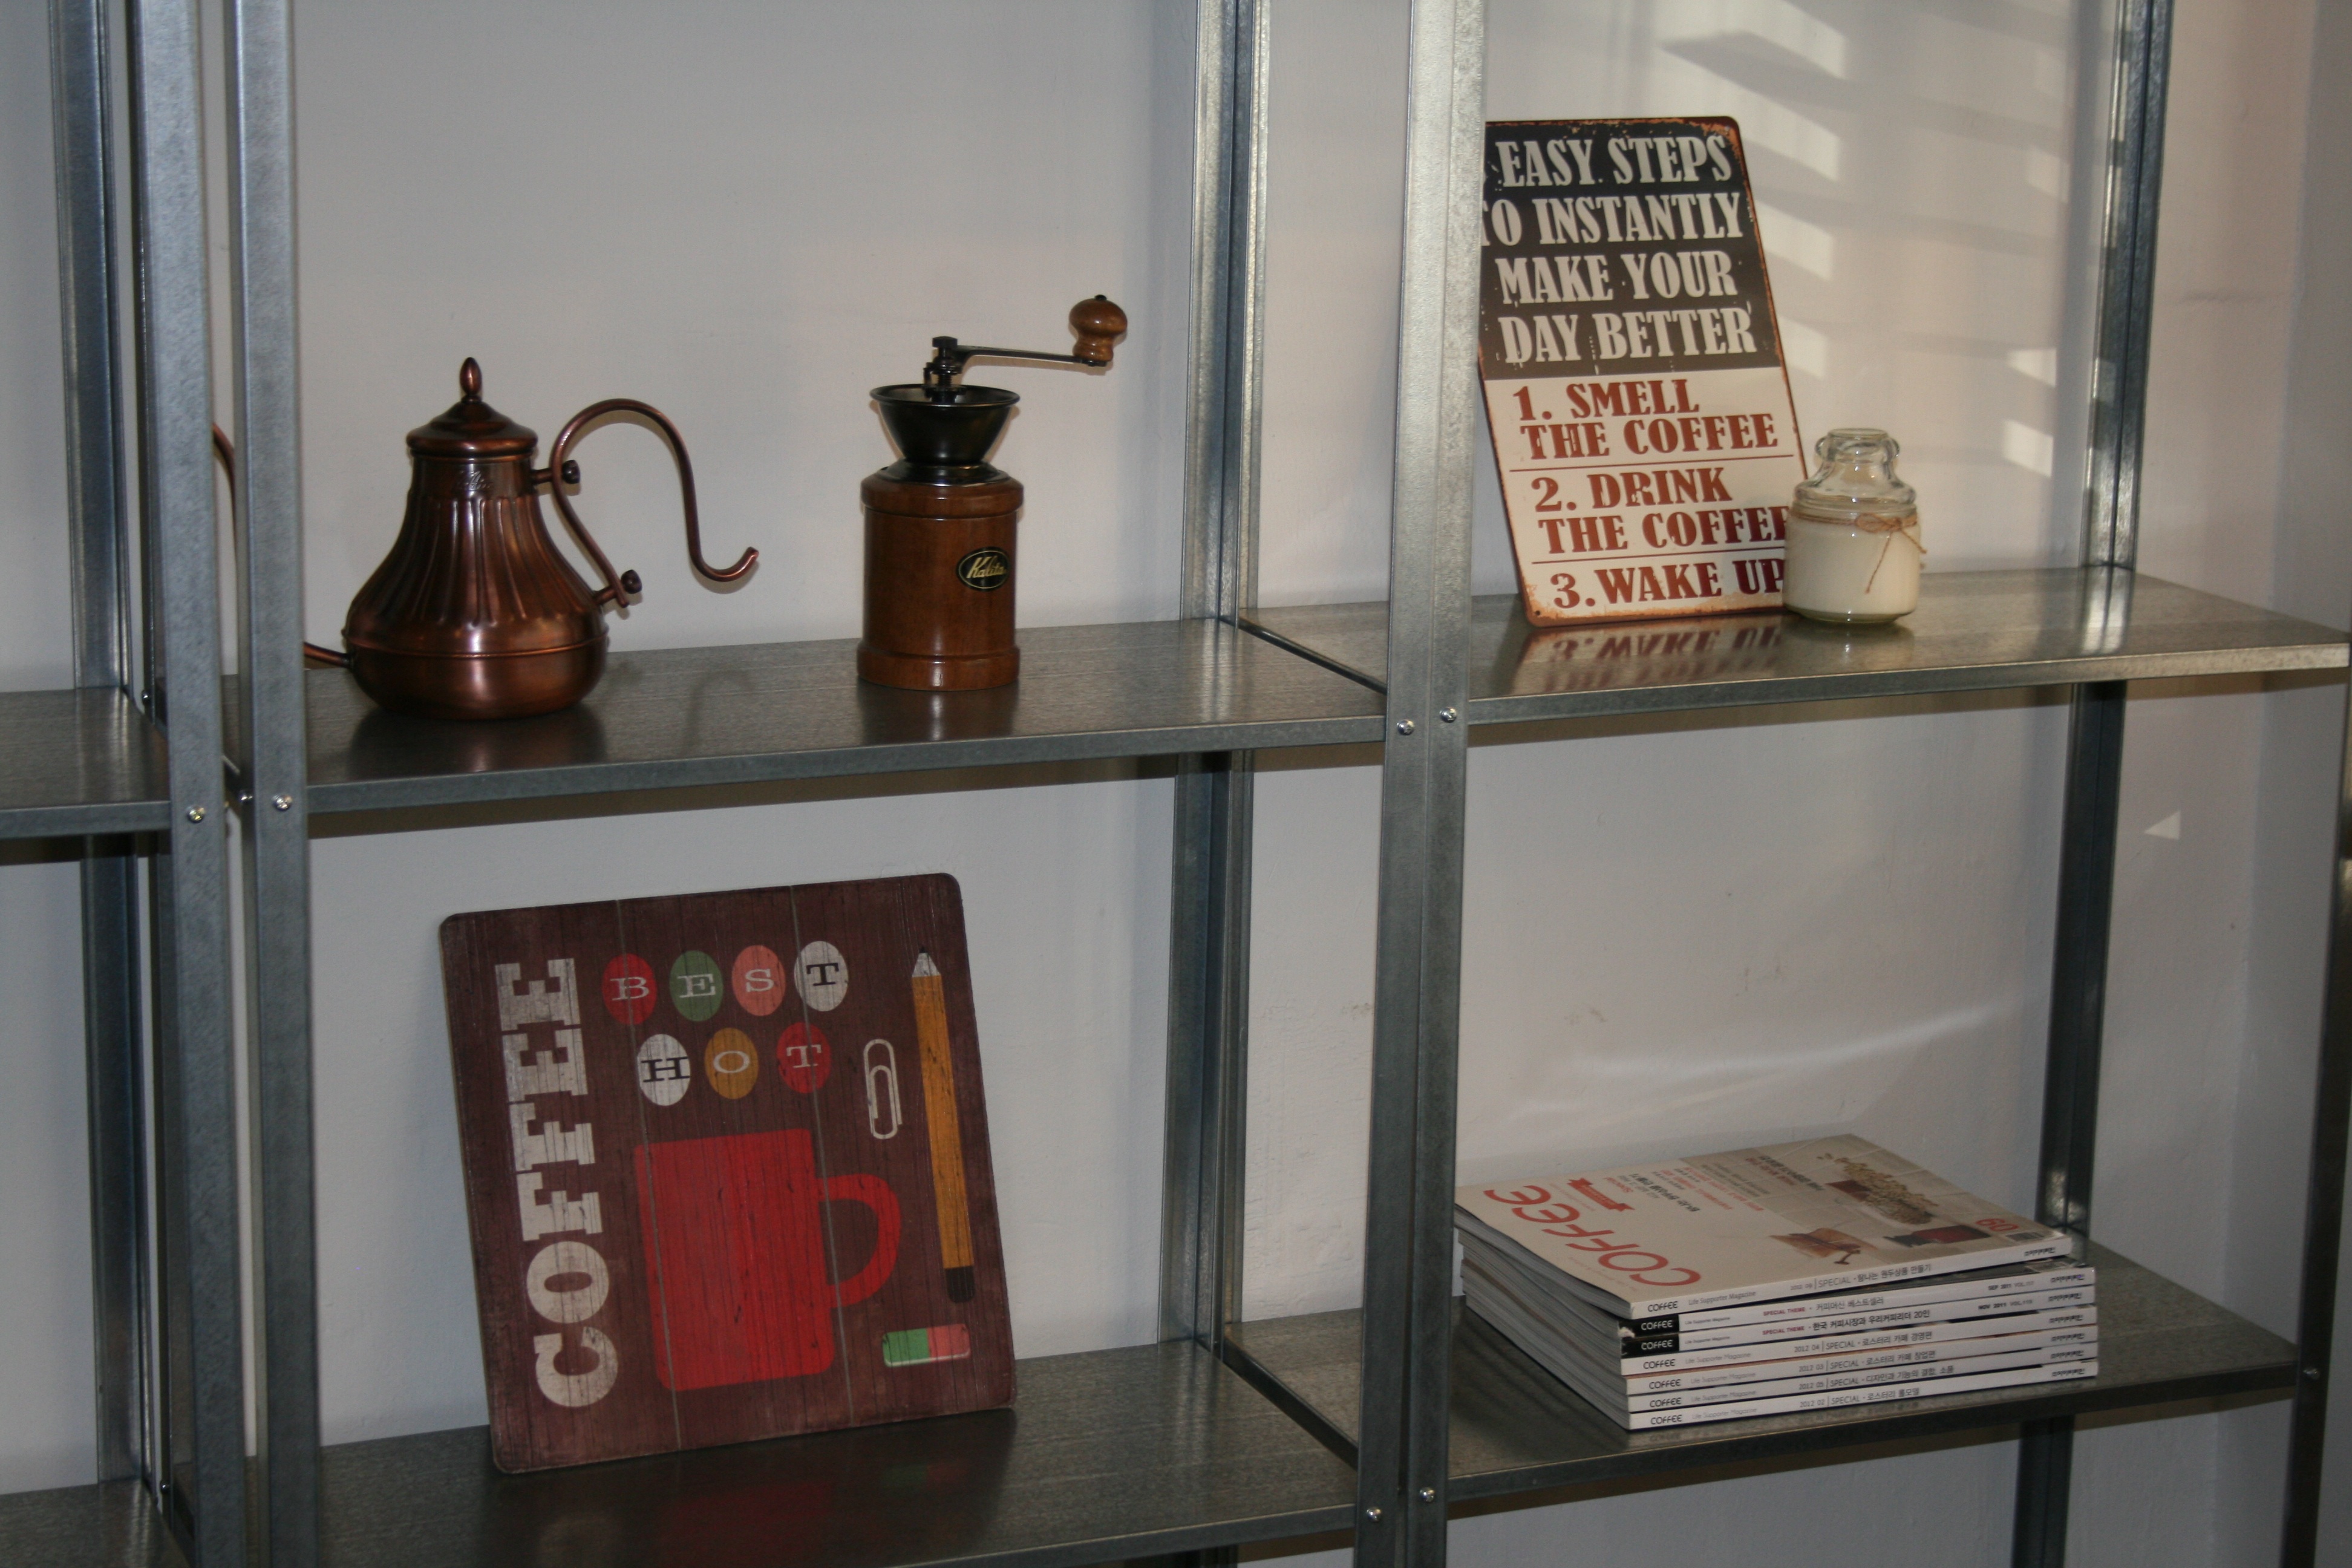
museum, kettle, shelf, furniture, interior design, art, design, picture frame, shelving, tourist attraction, display case, display window, coffee mill